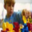
Label: girl